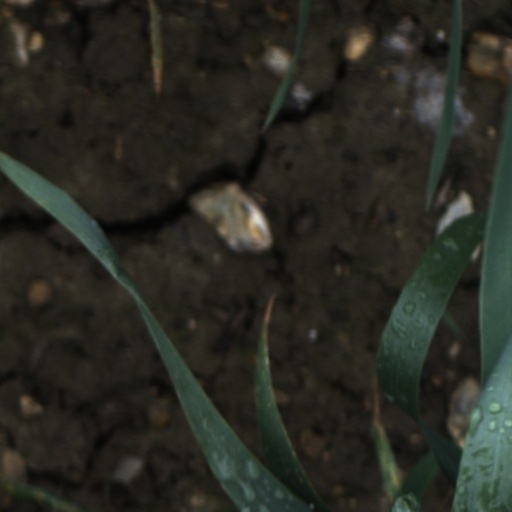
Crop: wheat